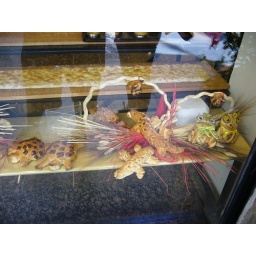
Deliciously cute bread animals at best bakery in the world